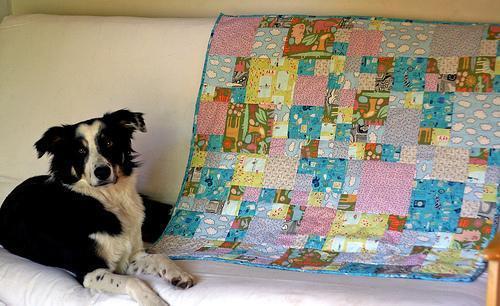
Border_collie